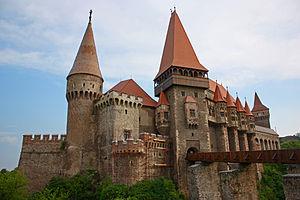
Hollow Knight est un jeu vidéo indépendant de type metroidvania développé et édité par Team Cherry, un petit studio australien dont il est la première réalisation commerciale. Il sort en 2017 sur PC, puis en 2018 sur les consoles Nintendo Switch, PlayStation 4 et Xbox One. Son développement sur le long terme a en grande partie été rendu possible par un important financement participatif sur la plate-forme Kickstarter.